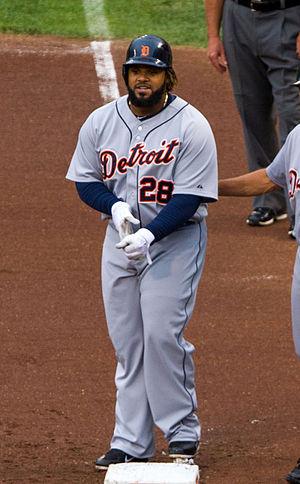
La saison 2014 des Rangers du Texas est la 54ᵉ saison en Ligue majeure de baseball pour cette franchise et sa 43ᵉ depuis son transfert de Washington vers la ville d'Arlington au Texas en 1972.
Prince Semien Fielder est un ancien joueur de baseball. Il évolue dans les Ligues majeures de baseball de 2005 à 2016.
La saison 2012 des Tigers de Détroit est la 112ᵉ saison en Ligue majeure de baseball pour cette franchise.